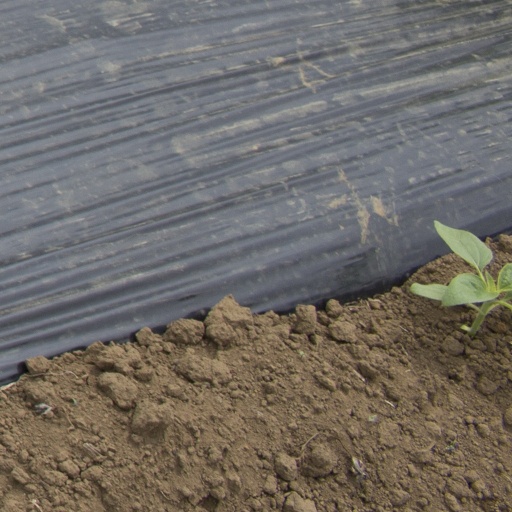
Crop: Jerusalem artichoke